Sky position (RA, Dec in degrees): 322.374, 0.1723
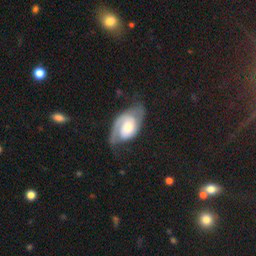
Galaxy morphology: Unbarred Loose Spiral Galaxies